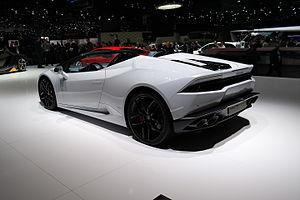
Salon international de l'automobile de Genève 2016